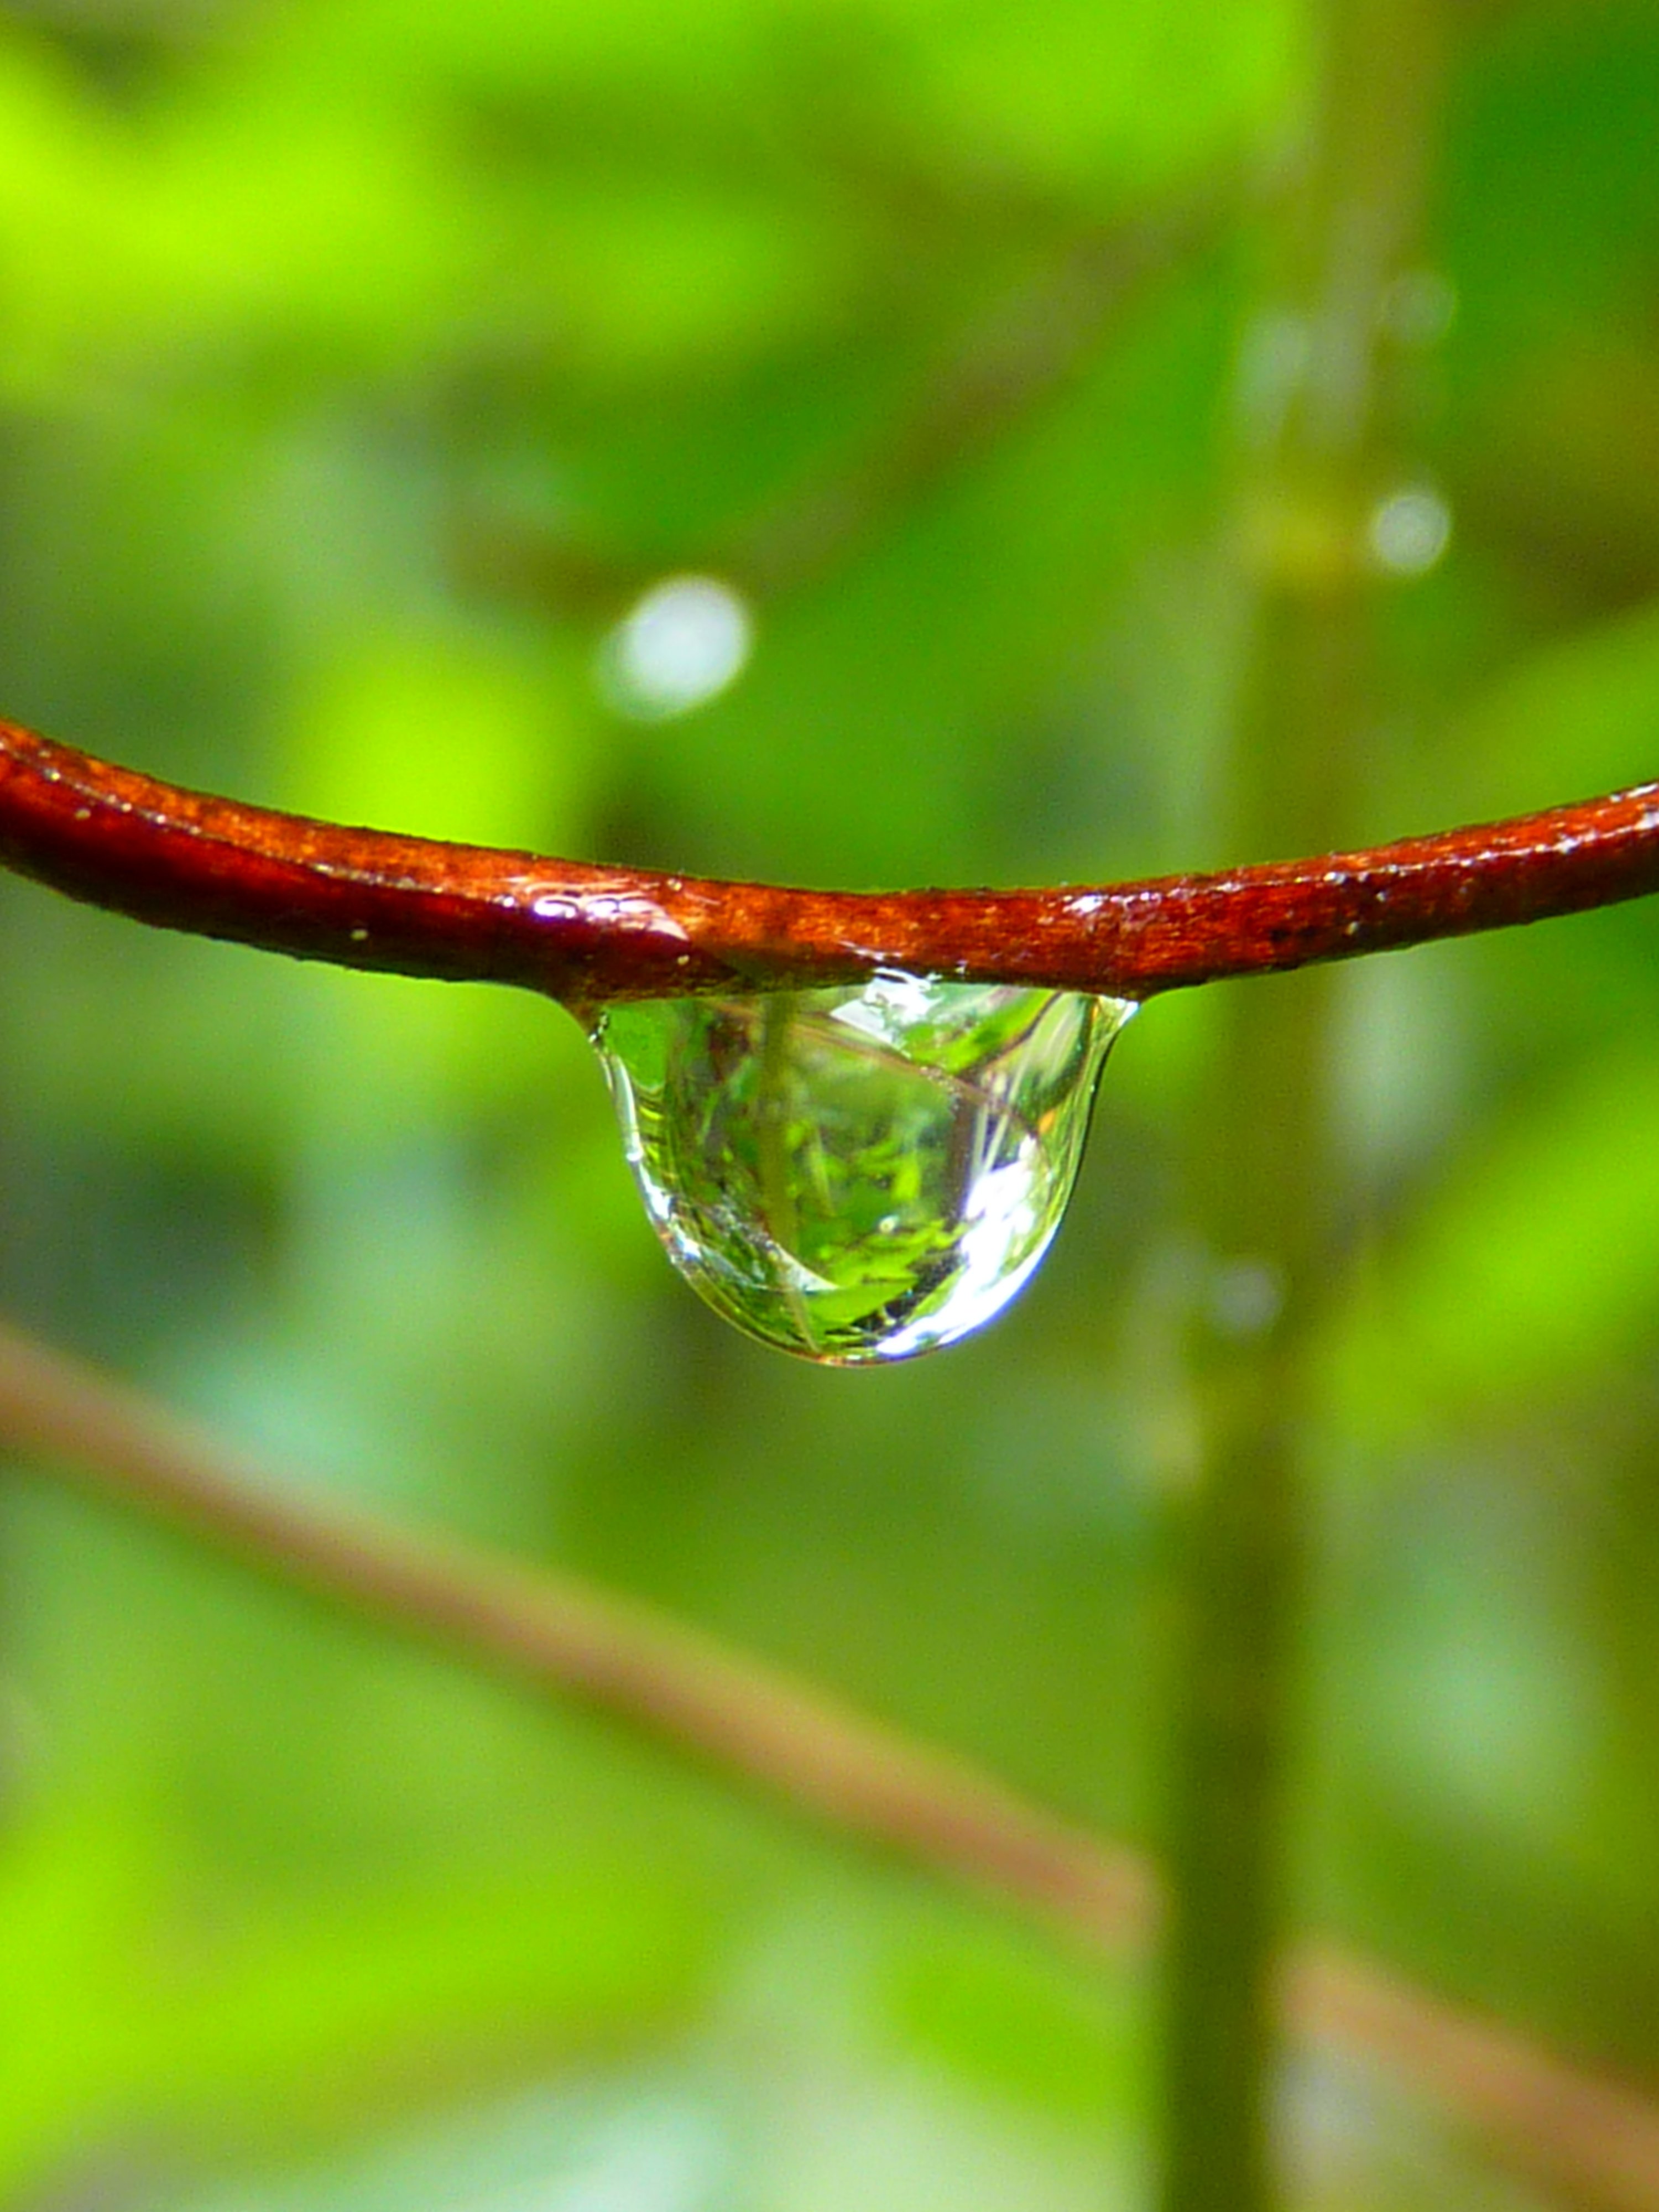
water, nature, grass, branch, drop, dew, photography, leaf, flower, green, botany, close, flora, fauna, drip, twig, close up, drop of water, moisture, macro photography, plant stem